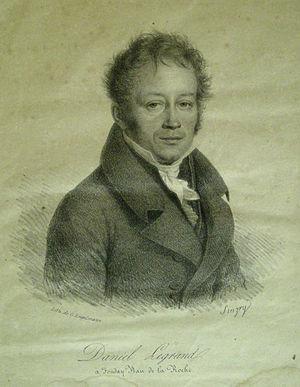
Daniel Legrand est un industriel et un philanthrope d'origine suisse, protestant réformé, installé en Alsace. Il fut un précurseur de la législation internationale du travail.